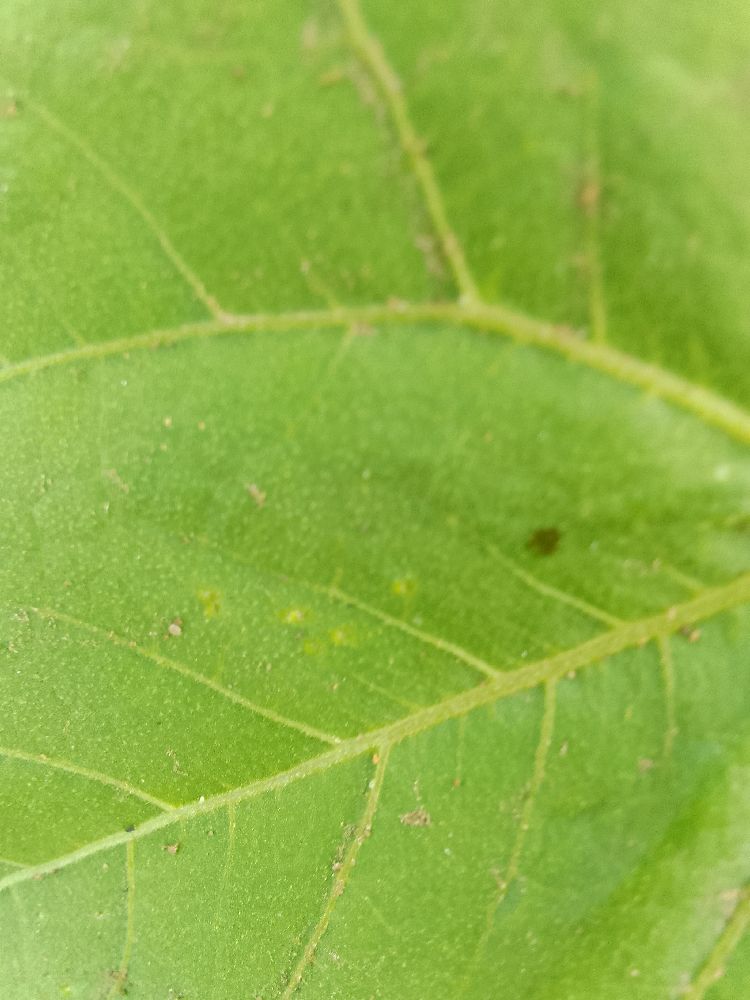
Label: healthy